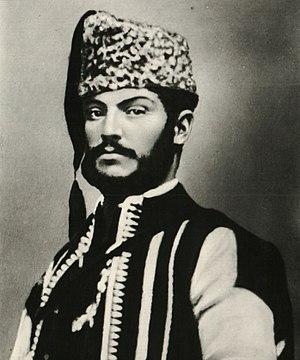
Stefan Karadja de son vrai nom Stefan Todorov Dimov est un héros national bulgare, révolutionnaire du XIXᵉ siècle, ainsi qu’une importante figure de la Renaissance nationale bulgare, et de la résistance contre le régime Ottoman.